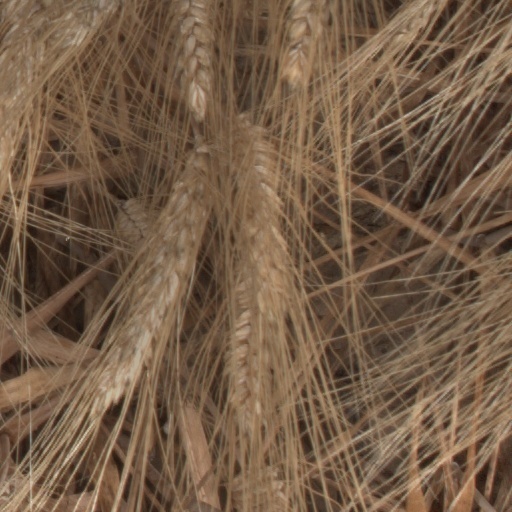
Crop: wheat